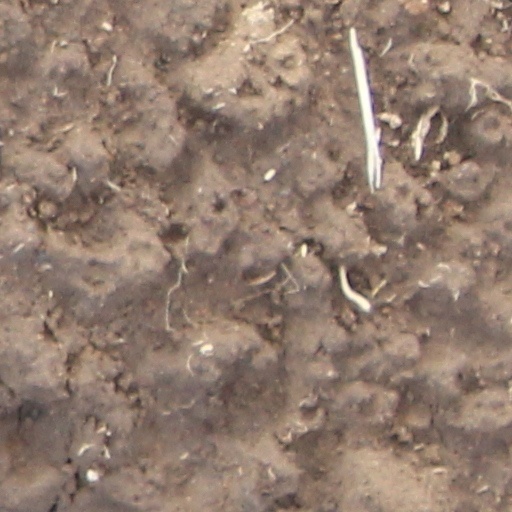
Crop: wheat